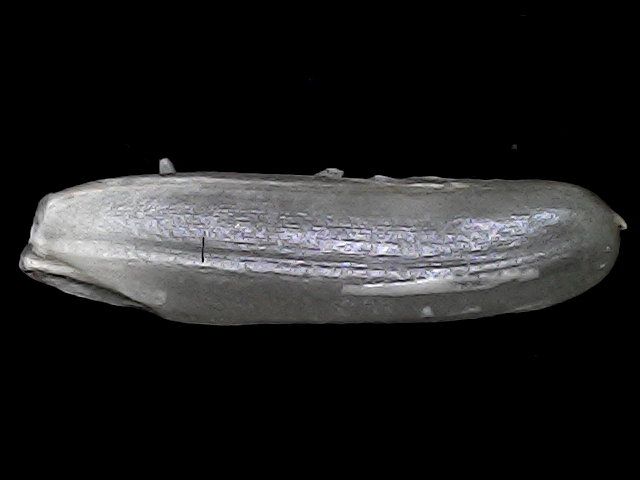
Rice variety: BRRI102